Sanitarium (video game)

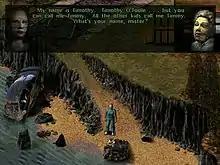
Dialog scene

The game uses an isometric perspective and a non-tiled 2D navigational system. Each world and setting carries a distinct atmosphere that presents either the real world, the imaginary world, or a mix of both of the main protagonist. In many cases, it is unclear to the player if the world the character is currently in is real or a product of Max's own imagination. This indistinction underlines much of the horror portrayed in the game.